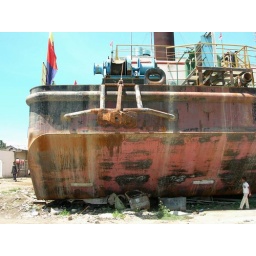
look at the flatted car underneath the ship